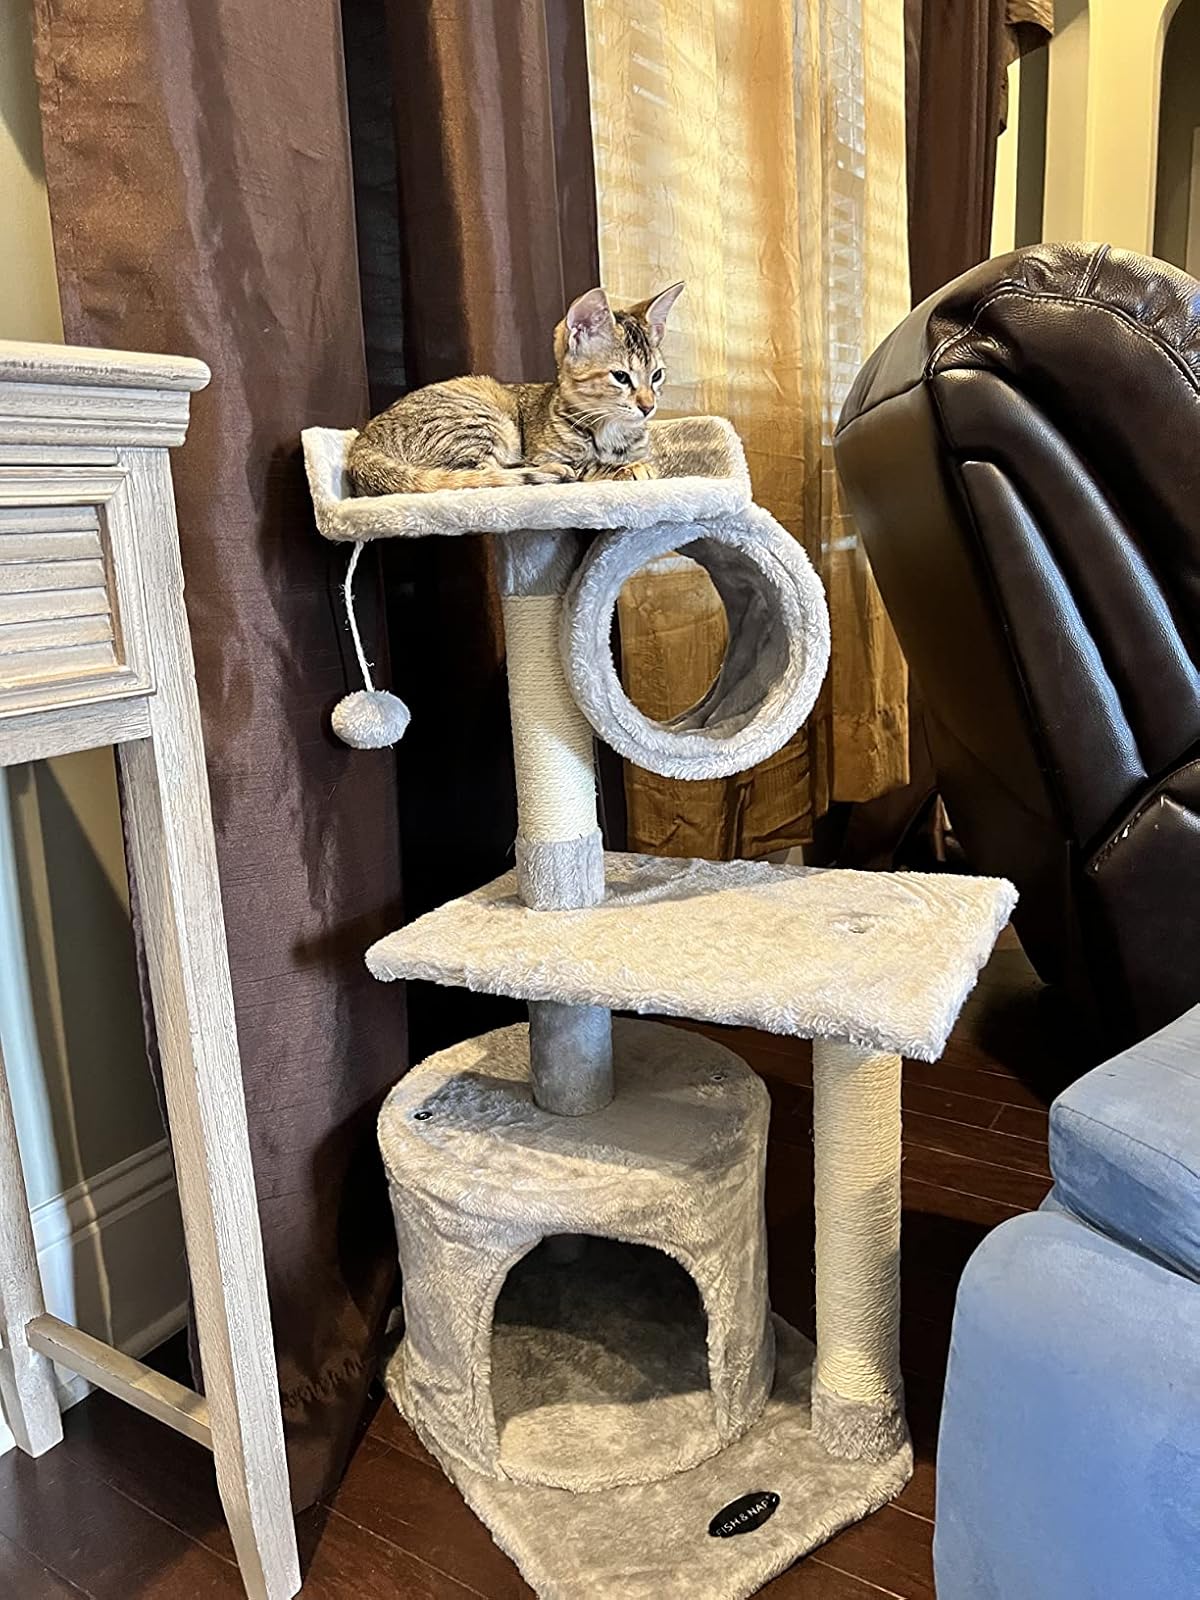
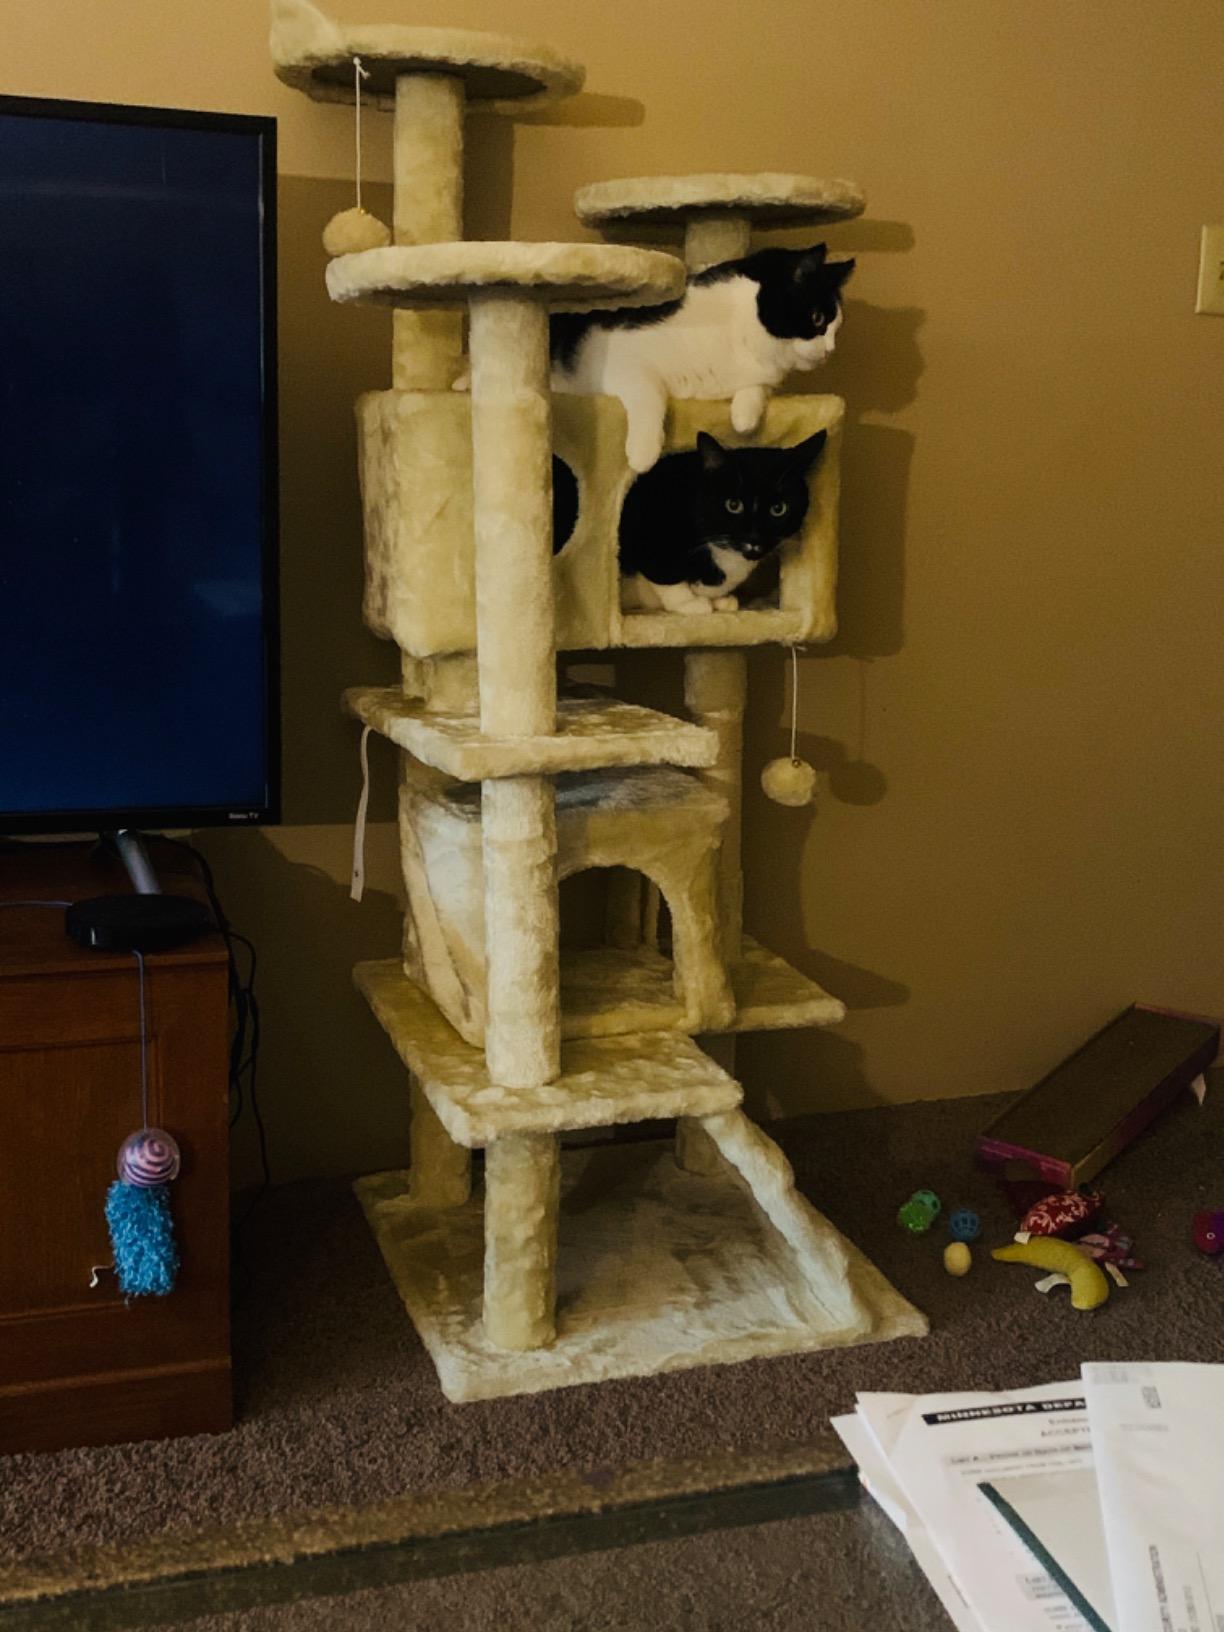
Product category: items_cat tree
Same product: no